Henri Baaij

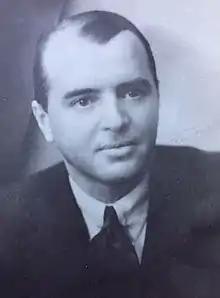

Henri Baaij (or Baay; 19 September 1900 – 31 May 1943) was a Dutch footballer who played for HFC Haarlem. He was part of the Netherlands national team, playing two matches in 1921.